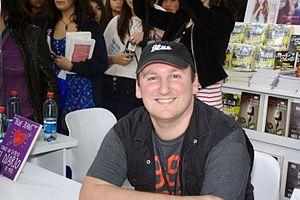
Francisco de Paula Fernández González connu comme Blue Jeans est un écrivain espagnol de littérature d'enfance et de jeunesse.